Structuralism (biology)

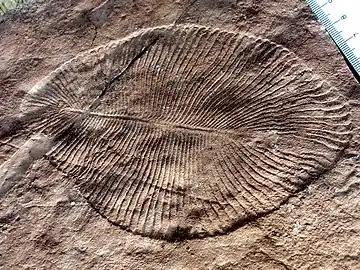
"Dickinsonia" fossil described as a "pneu" structure with chambers inflated like a quilted air mattress. In Adolf Seilacher's structuralist view, the structure is determined mechanically by the need to distribute the tension across the surface, rather than having been guided by natural selection.

Like Thompson, the palaeontologist Adolf Seilacher emphasised fabricational constraints on form. He interpreted fossils such as "Dickinsonia" in the Ediacaran biota as "pneu" structures determined by mechanical inflation like a quilted air mattress, rather than having been driven by natural selection.